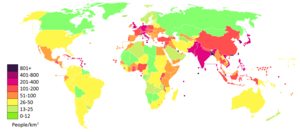
Befolkningstæthed / Fordele og ulemper
Befolkningstæthed pr. km² for alle lande i 2006. Bag de gennemsnitlige tal genner sig større og mindre uligheder i de enkelte lande
Befolkningstætheden udtrykkes som antal personer pr. km². Normalt udtrykkes disse enten for administrative enheder eller for et vel afgrænset område.